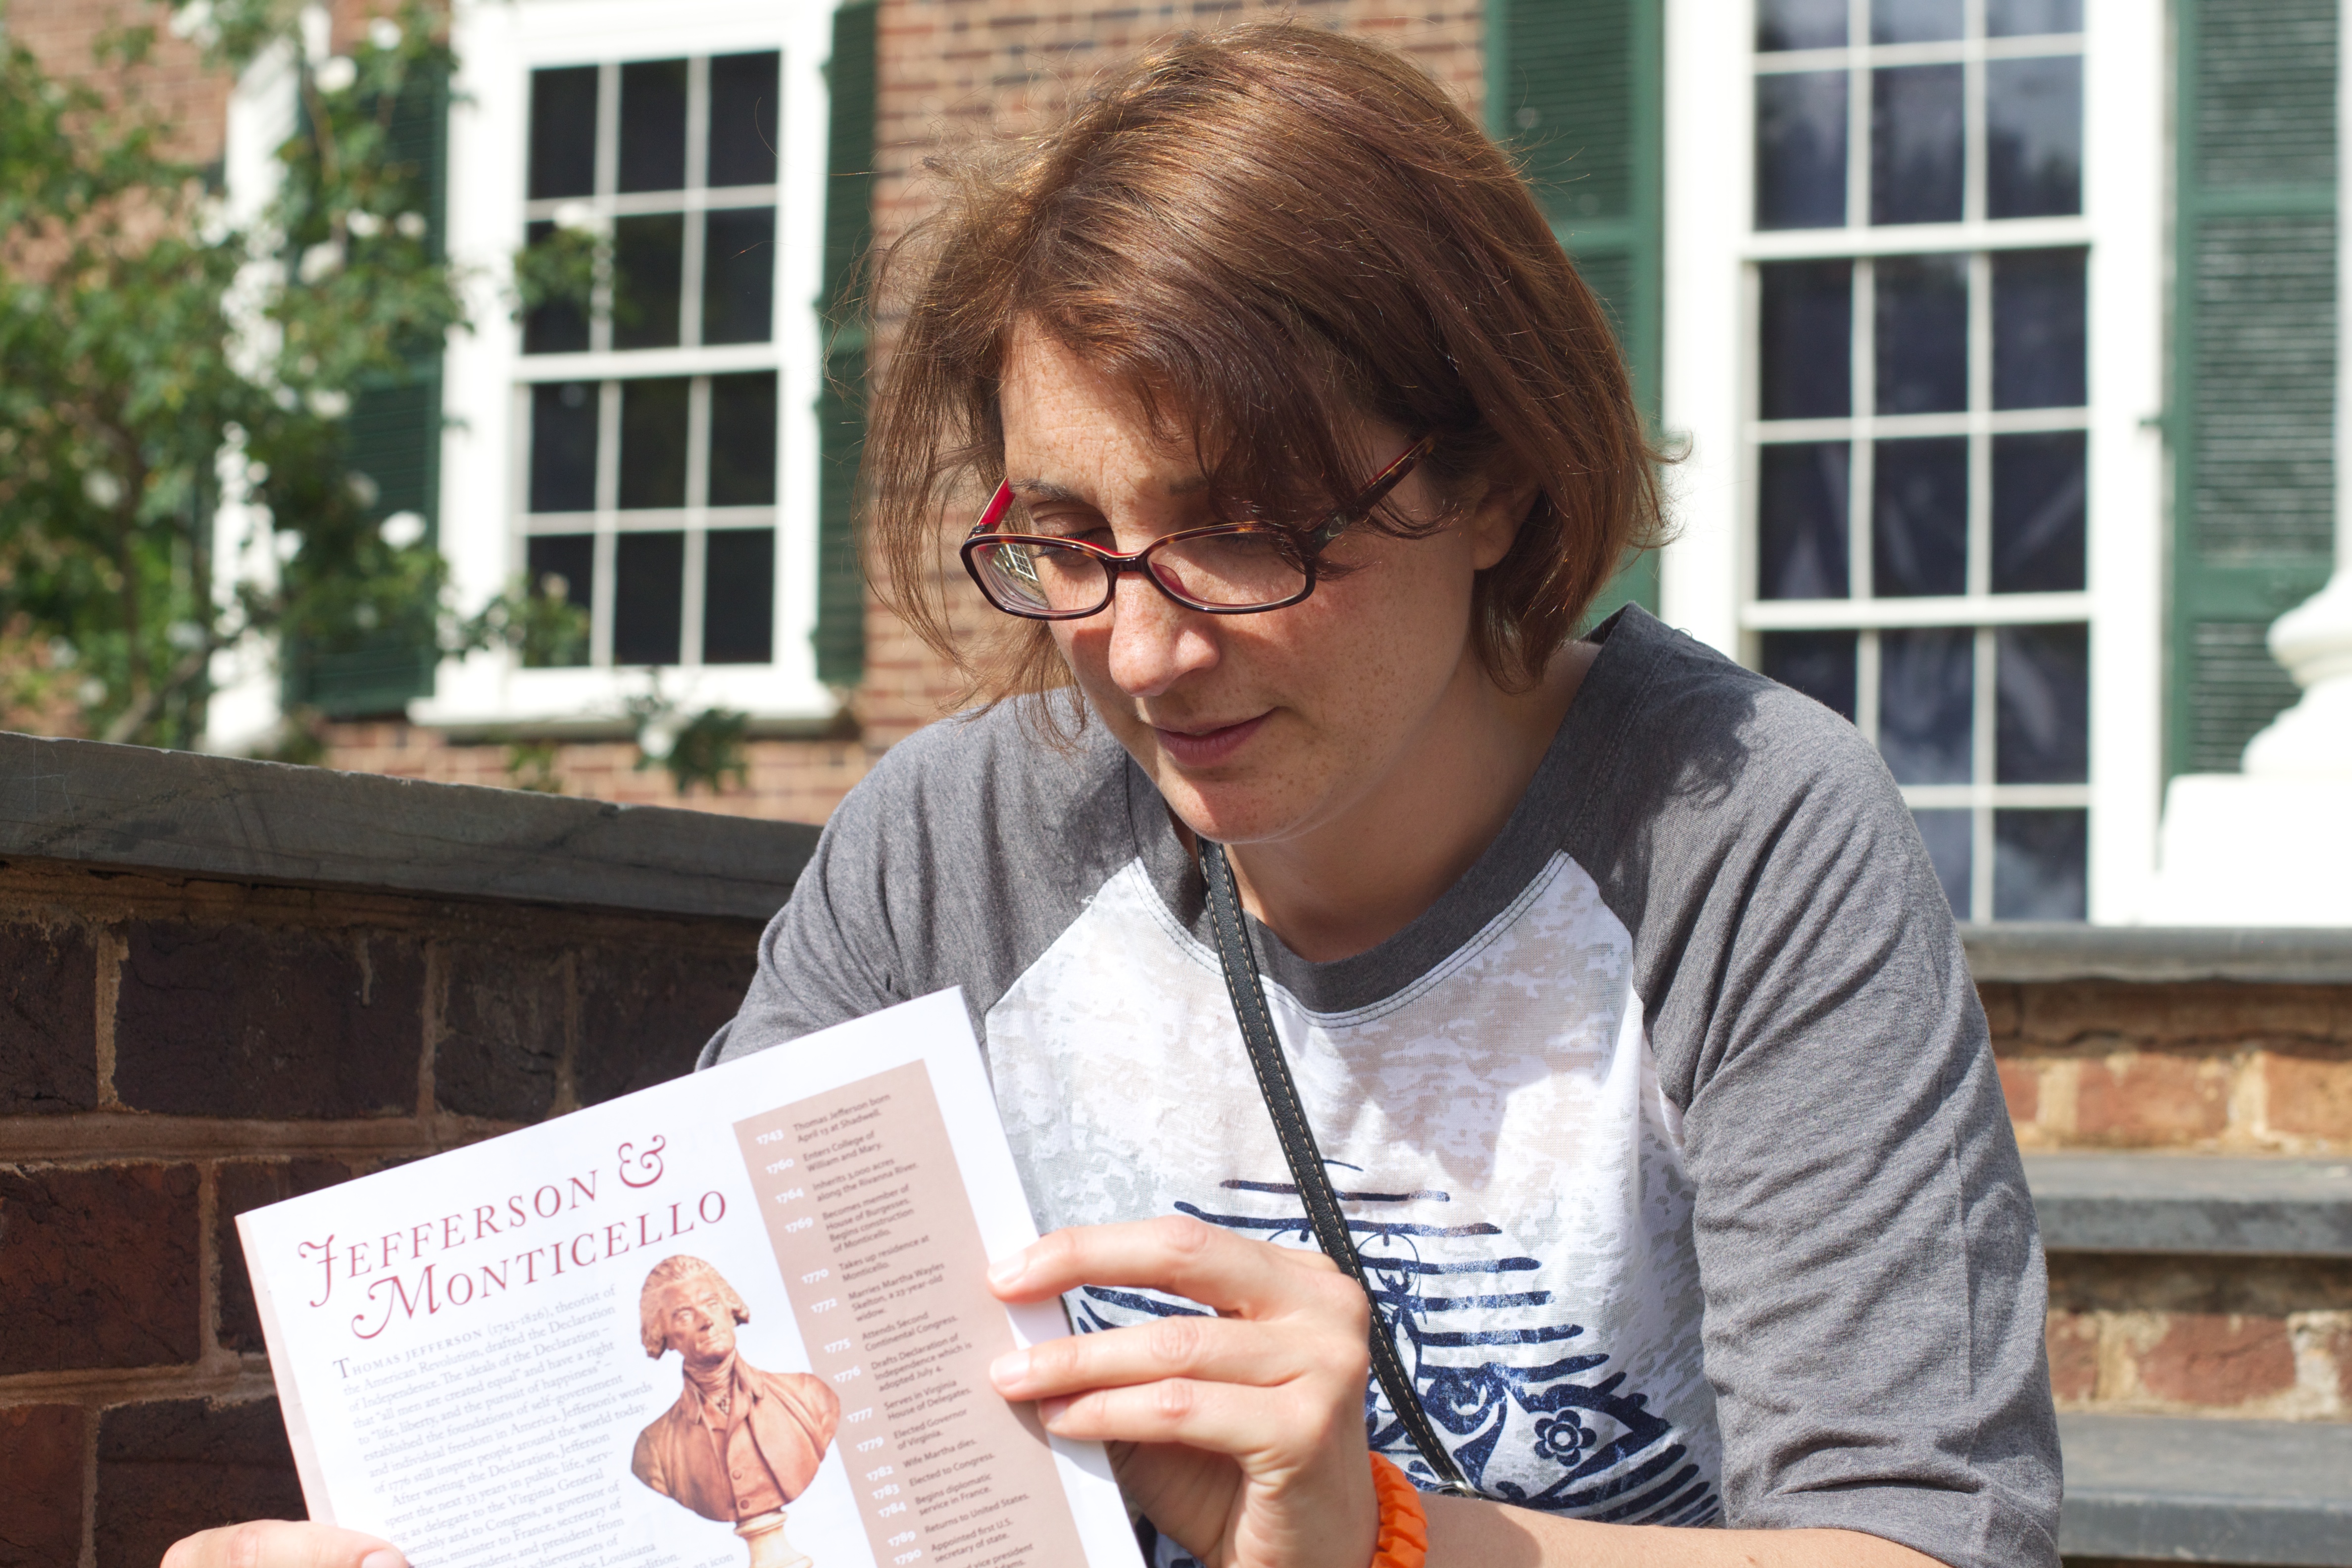
writing, person, reading, conversation, giulia, monticello, sense